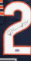
Number: 2